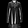
Label: Shirt